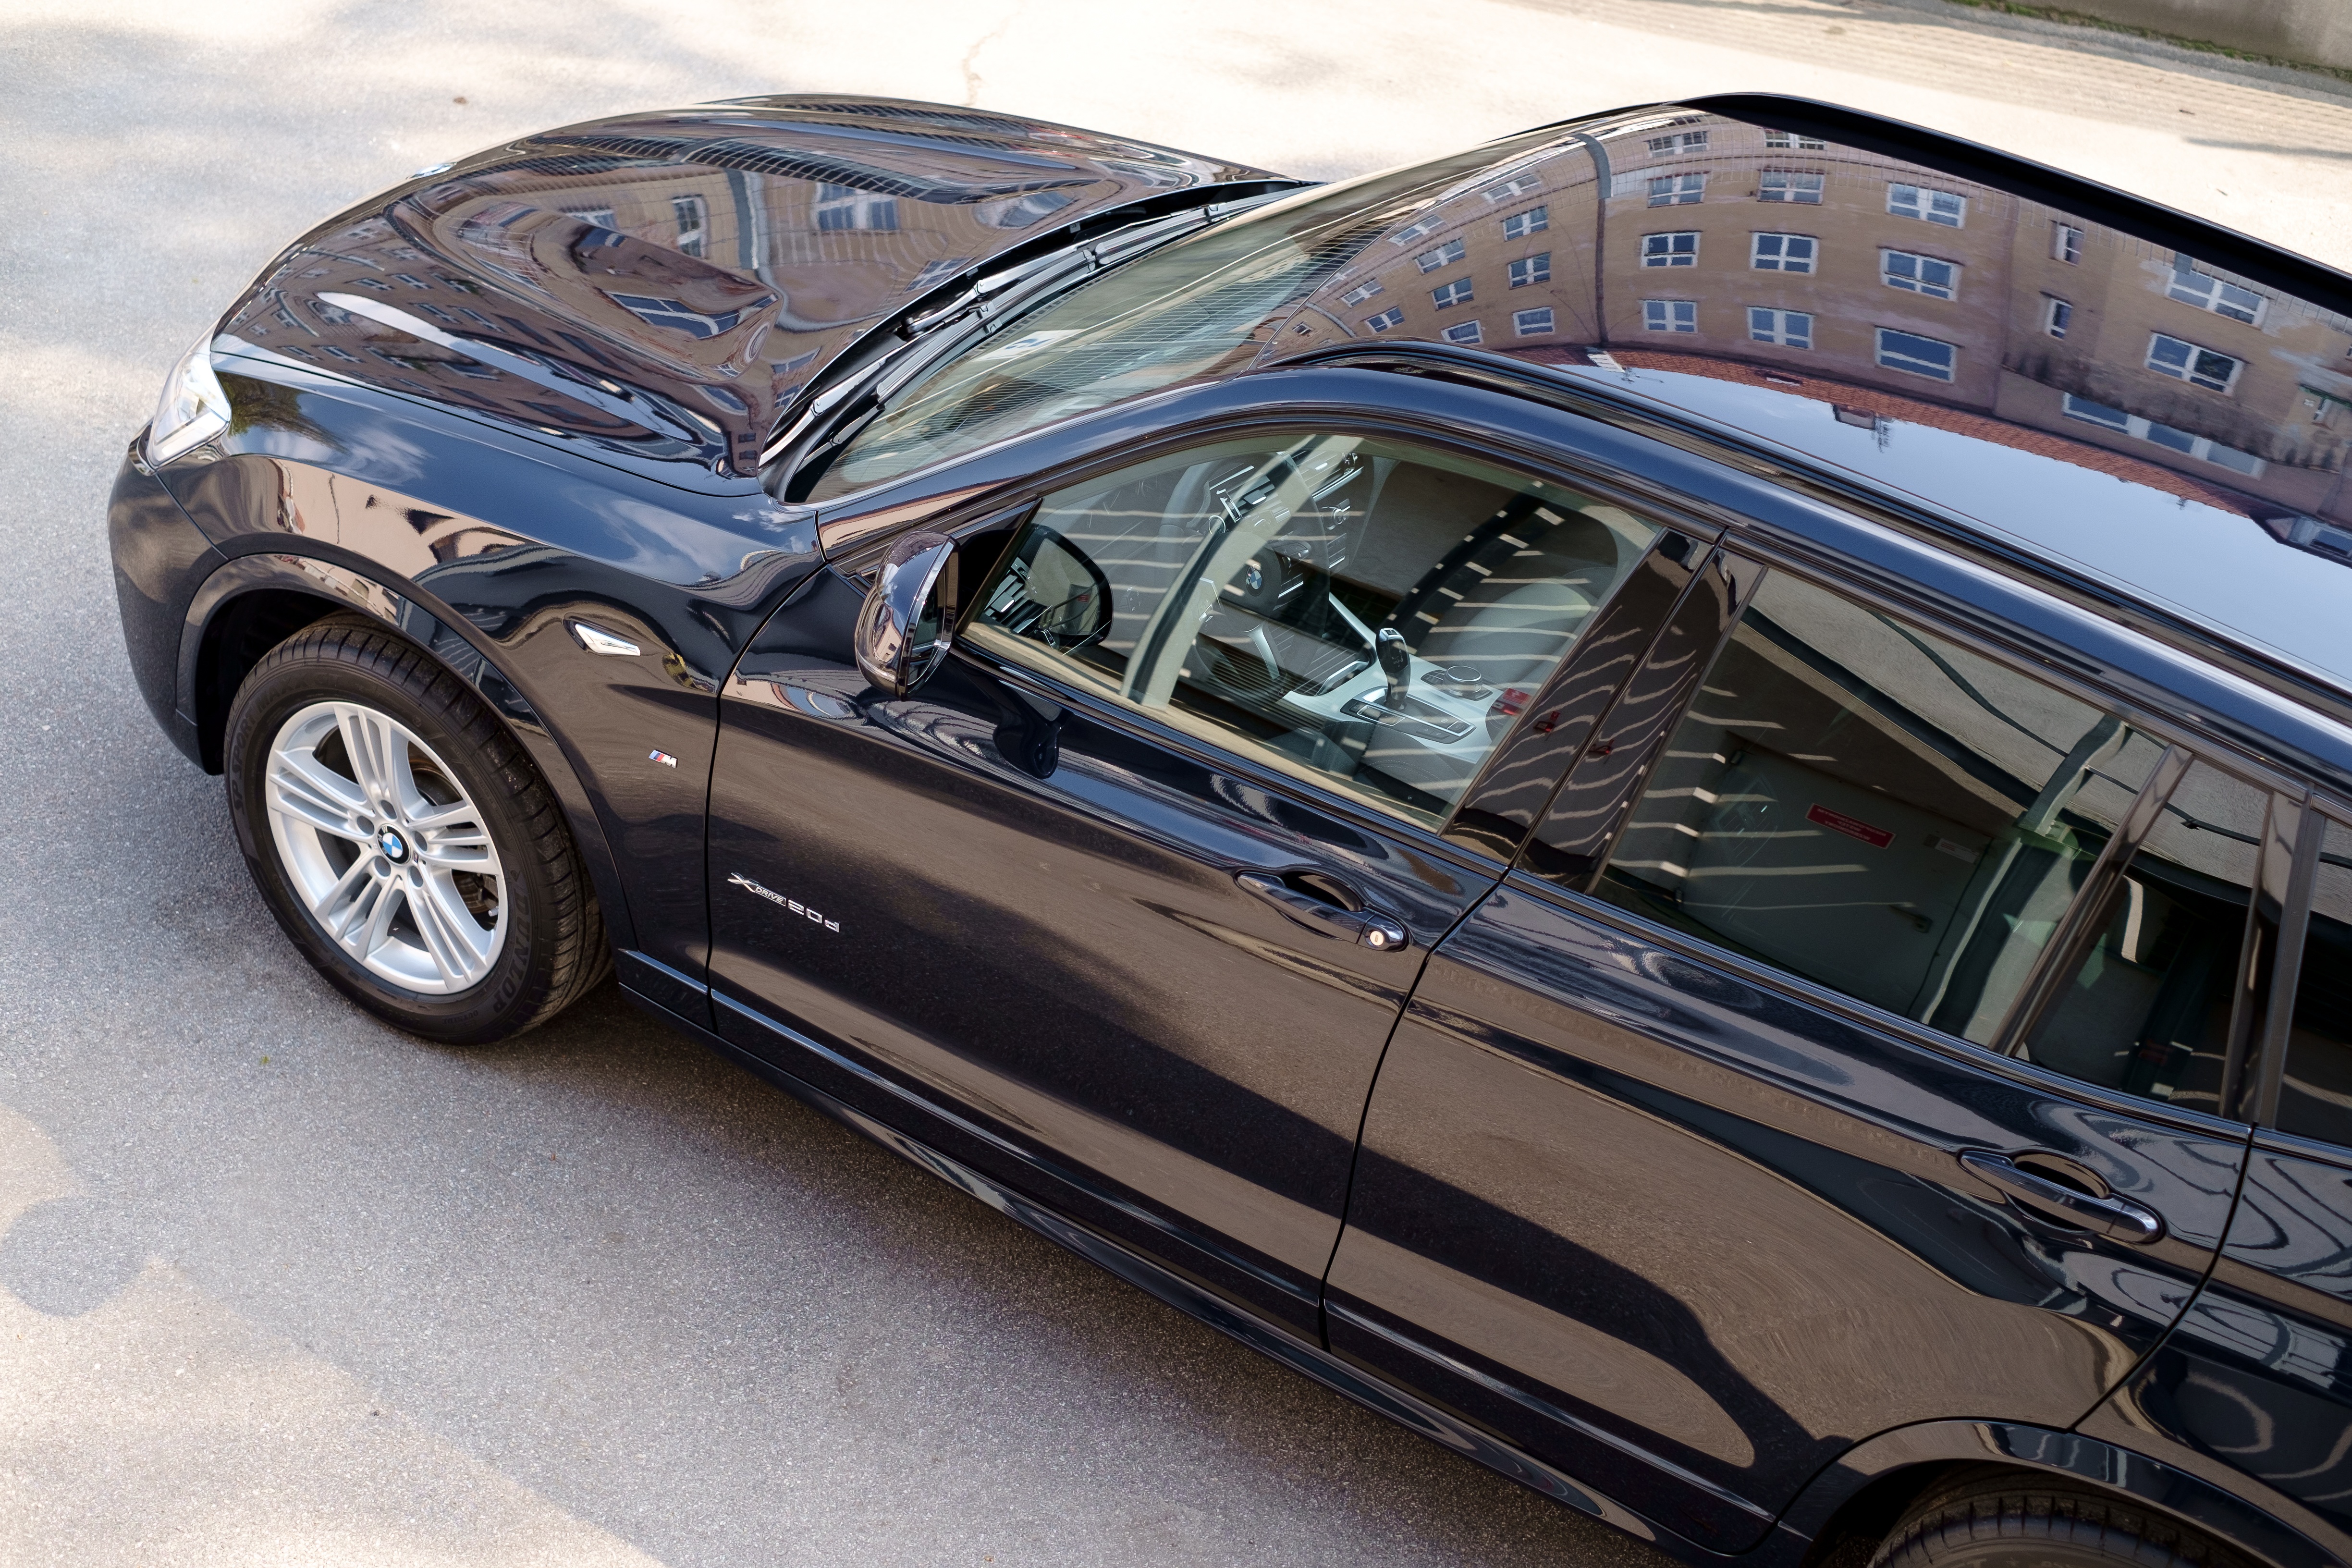
water, technology, road, sport, car, wheel, automobile, transportation, transport, model, vehicle, show, drive, washing, clean, wash, auto, machine, speed, modern, automotive, sports car, power, luxury, design, rim, motor, sedan, new, style, mercedes, bmw, cleaning, service, carwash, benz, slk, hygiene, car wash, sport utility vehicle, land vehicle, automobile make, automotive exterior, automotive design, luxury vehicle, executive car, sports sedan, x3